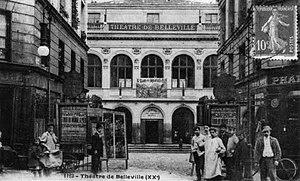
Vue du Théâtre de Belleville inauguré le 25 octobre 1828 et démoli en 1932.
Le théâtre de Belleville est une salle de spectacle inaugurée en 1828 et disparue en 1962. Il s'élevait dans le village de Belleville, cour Lesage, à la hauteur du 46 de la rue de Paris.